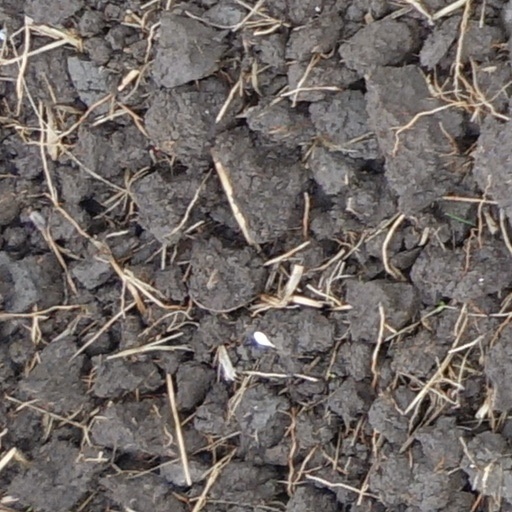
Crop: wheat